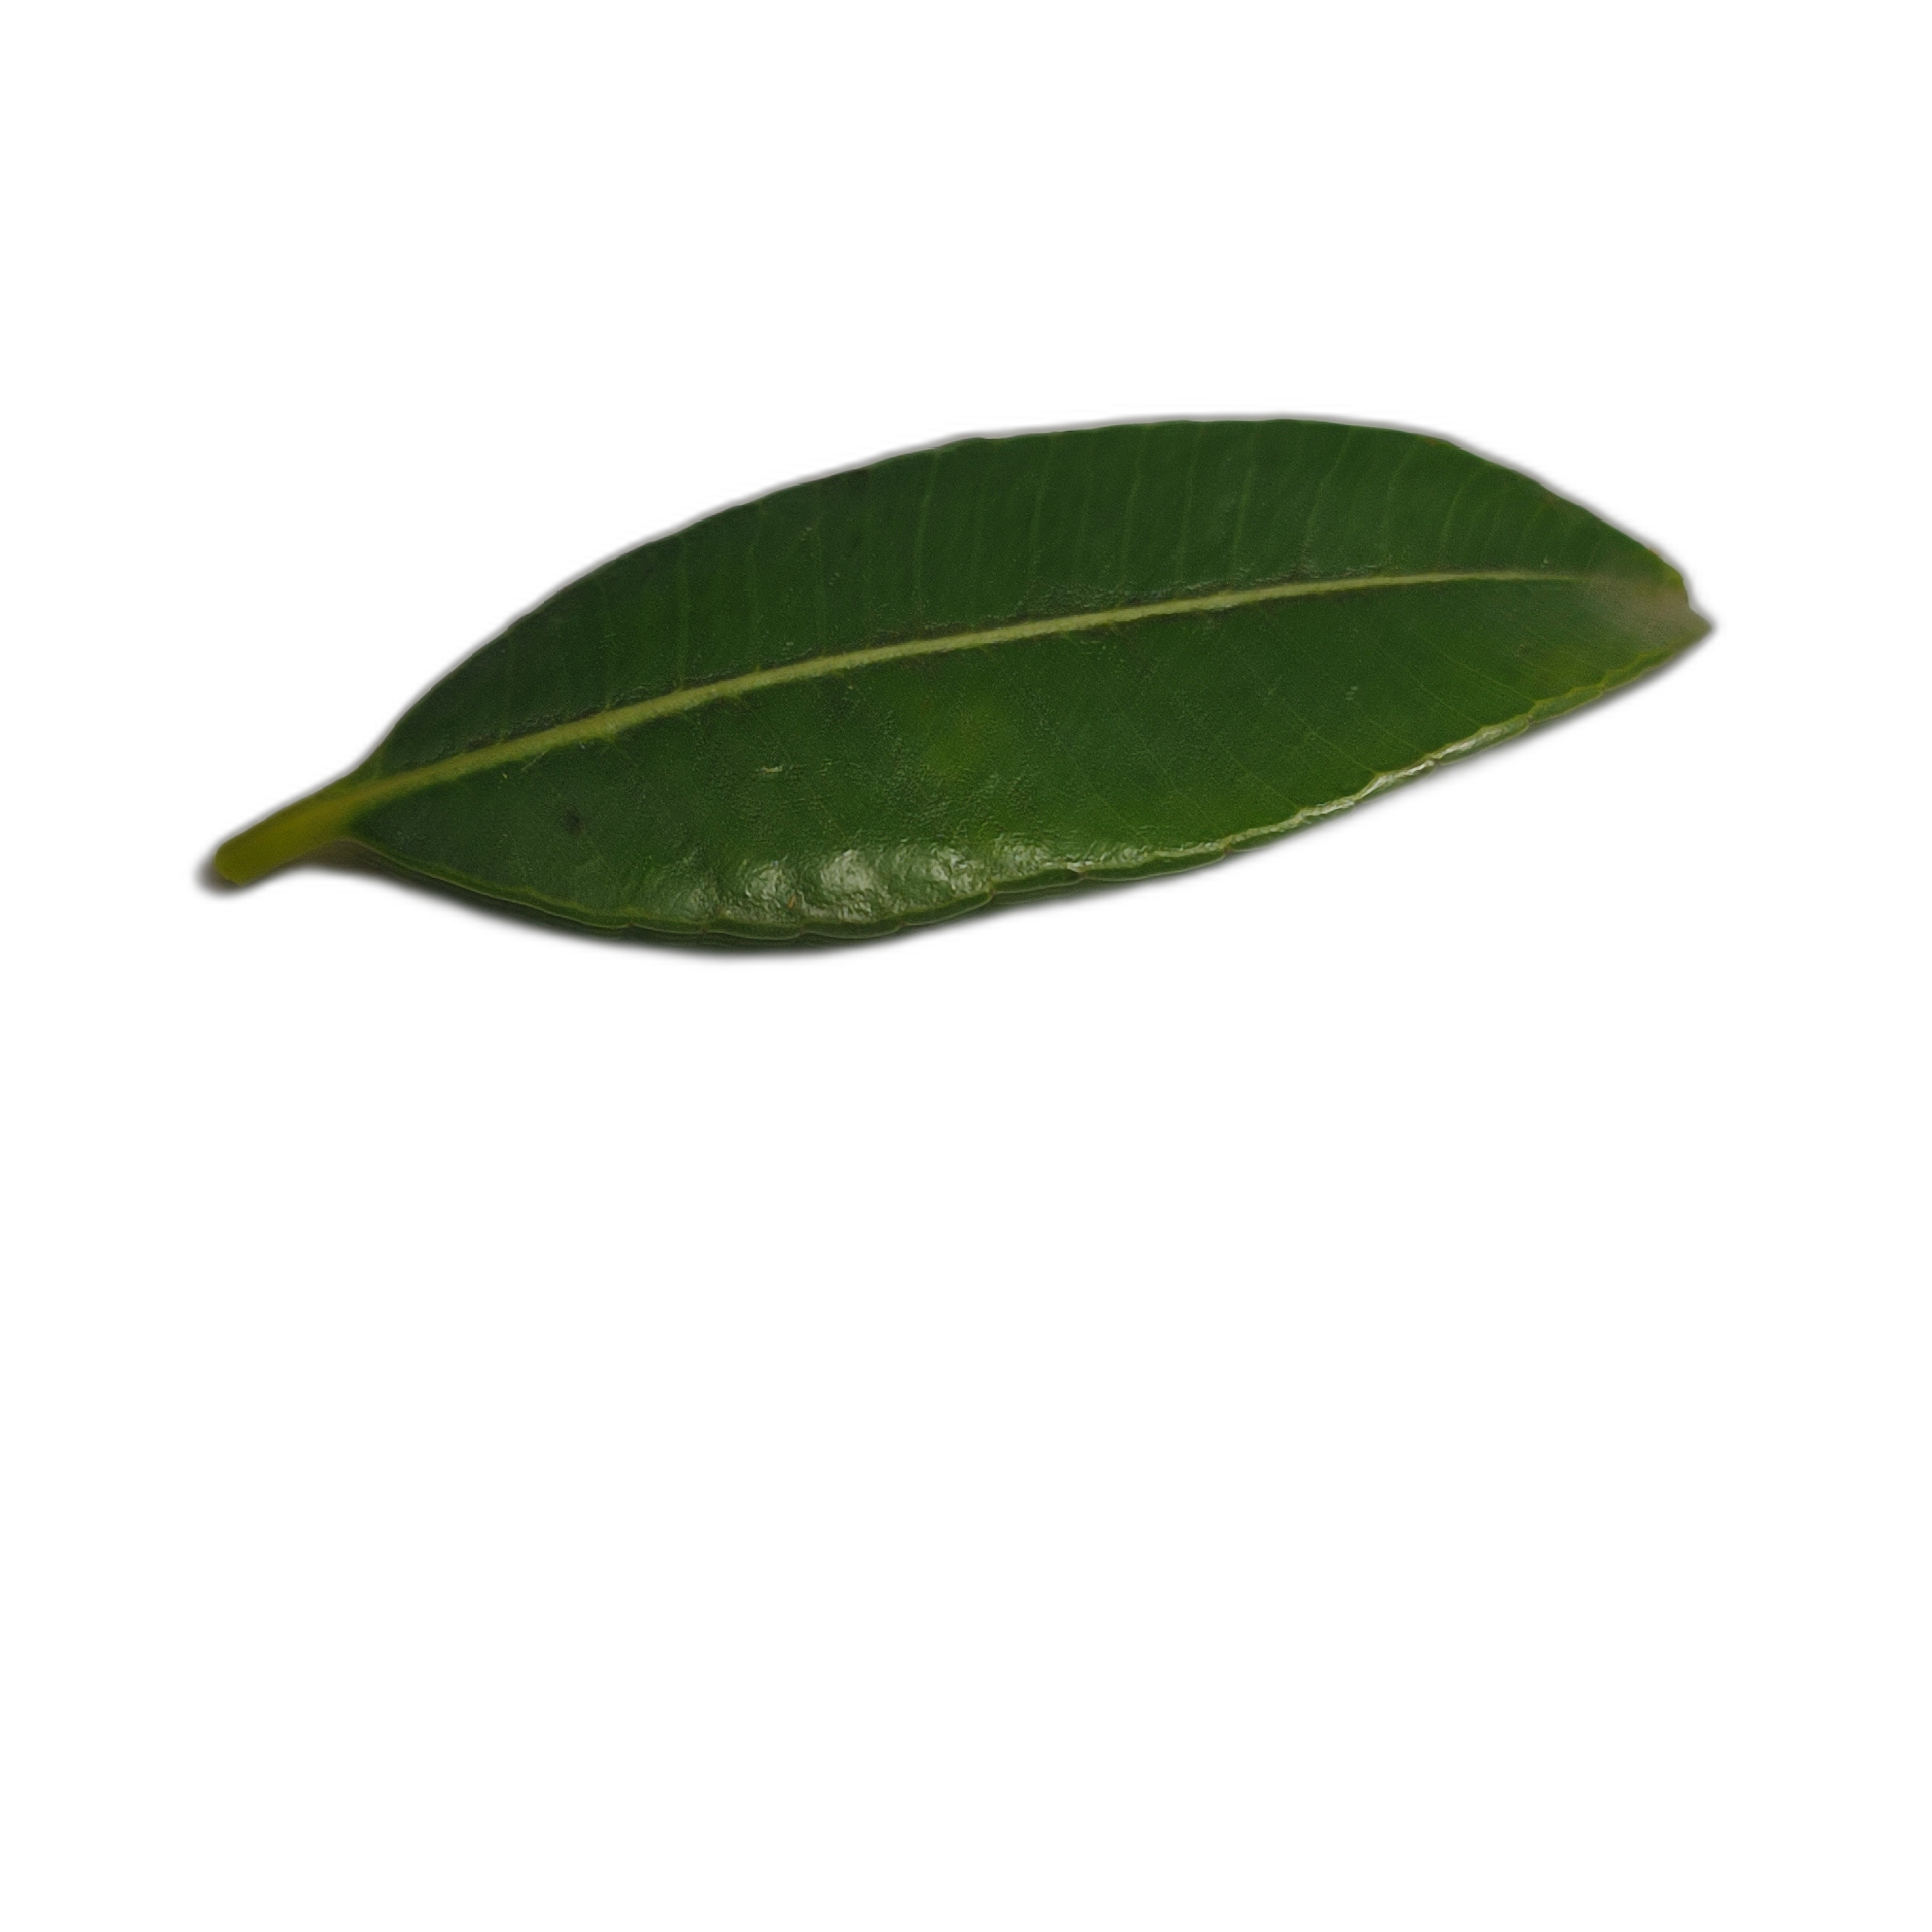
Label: healthy